Peloponnese

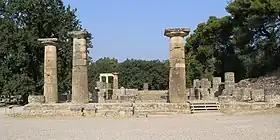
The Temple of Hera, Olympia

In 776 BC, the first Olympic Games were held at Olympia, in the western Peloponnese and this date is sometimes used to denote the beginning of the classical period of Greek antiquity. During classical antiquity, the Peloponnese was at the heart of the affairs of ancient Greece, possessed some of its most powerful city-states, and was the location of some of its bloodiest battles.